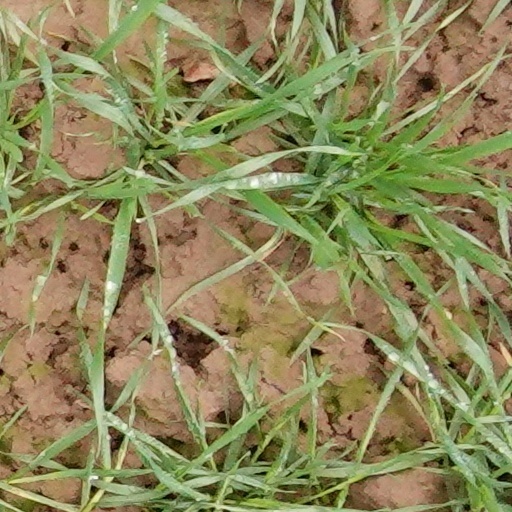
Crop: wheat